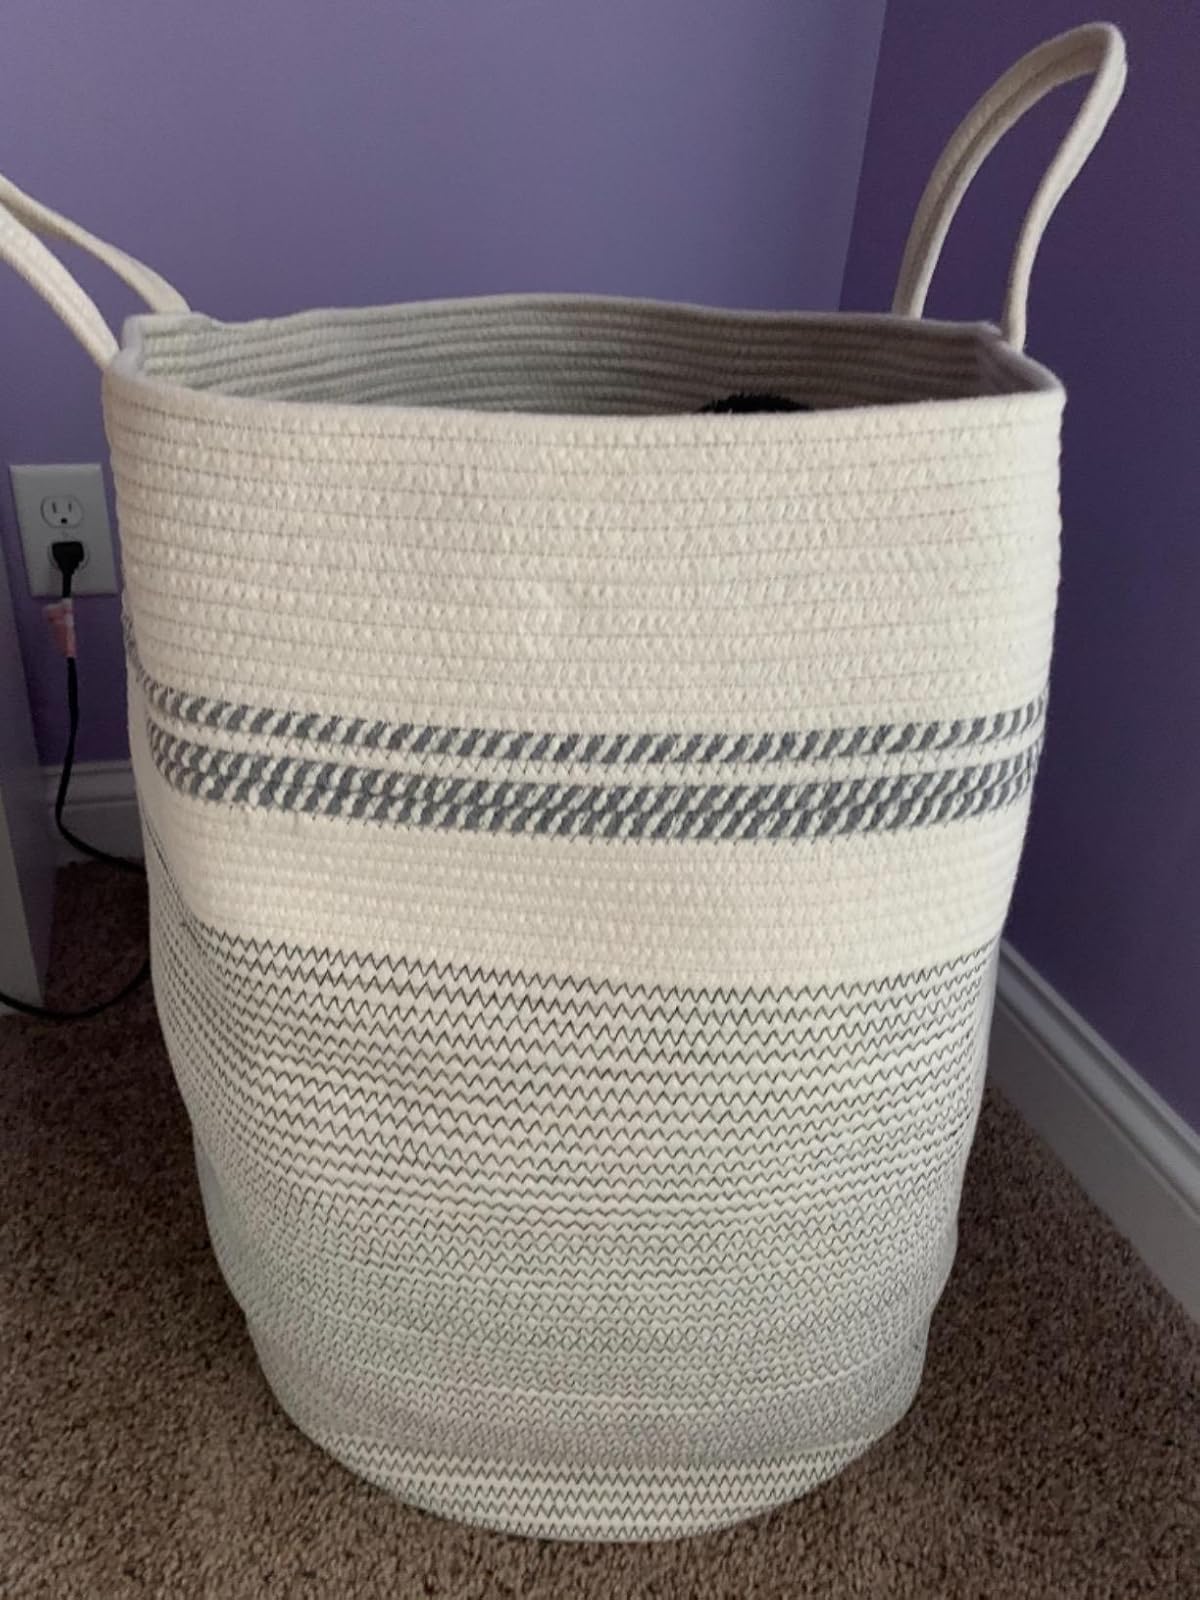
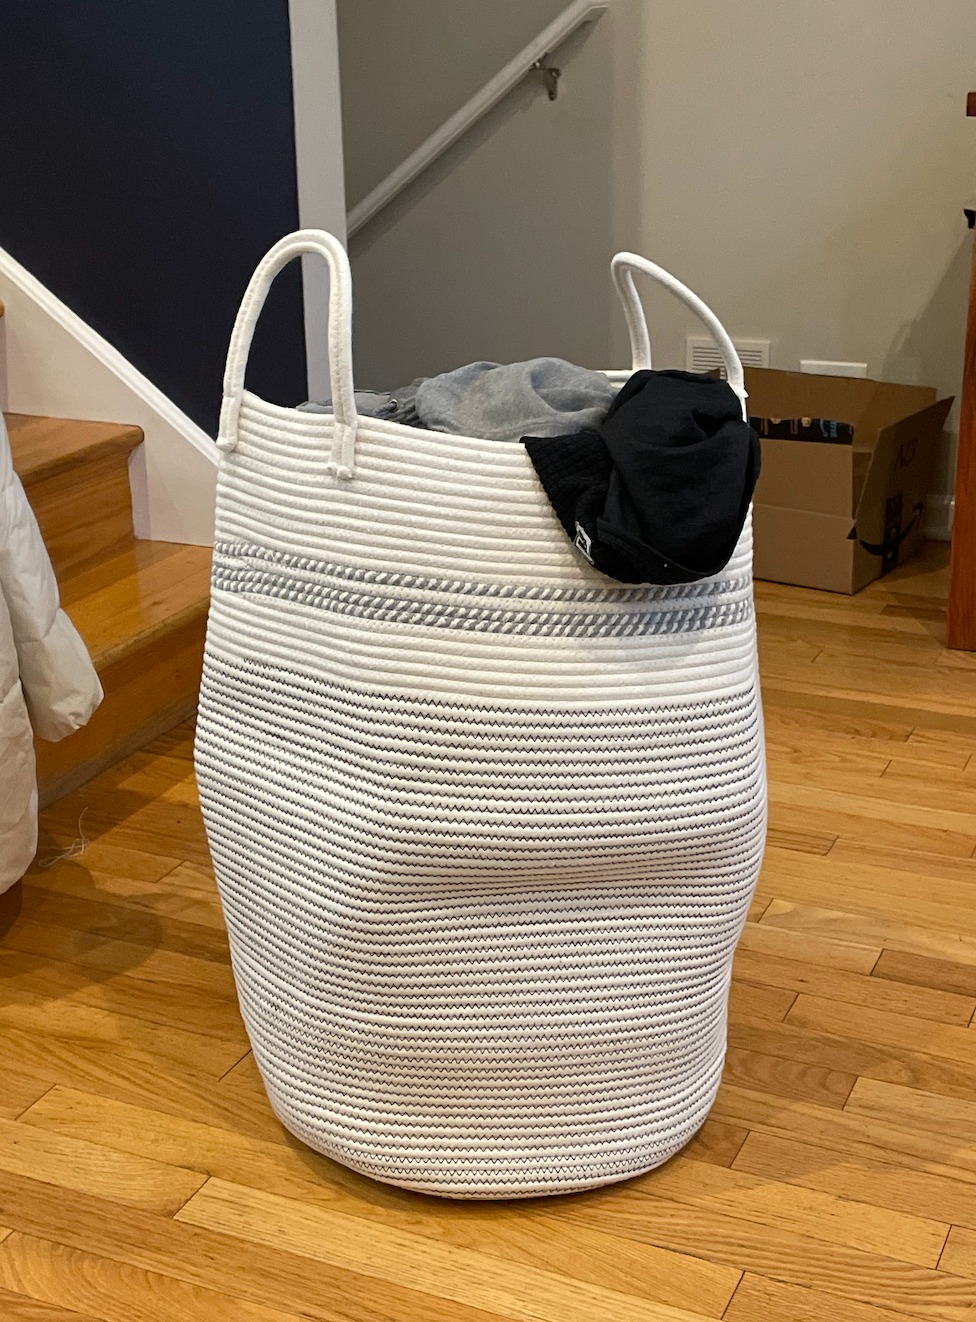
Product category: items_hamper
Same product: yes